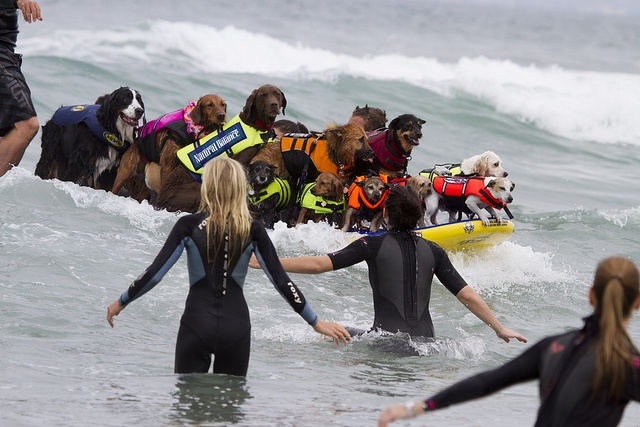
Several women move towards a group of dogs, all of which are wearing life jackets and standing on a raft.
A few people chasing a raft with a large number of dogs ridding on it in the ocean.
Rescue teams practicing with dog companions on raft in ocean.
A group of puppies riding on a raft in the ocean
Dogs in safety vests are surfing on a giant surfboard together as people watch closely.